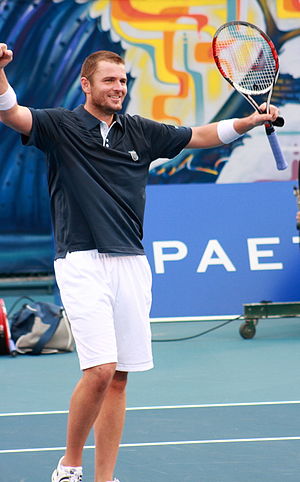
Mardy Fish
Mardy Fish er en amerikansk tennisspiller, der blev professionel i år 2000. Han har igennem sin karriere vundet fem single- og otte doubletitler, og hans højeste placering på ATP's verdensrangliste er en 17. plads, som han opnåede i marts 2004.